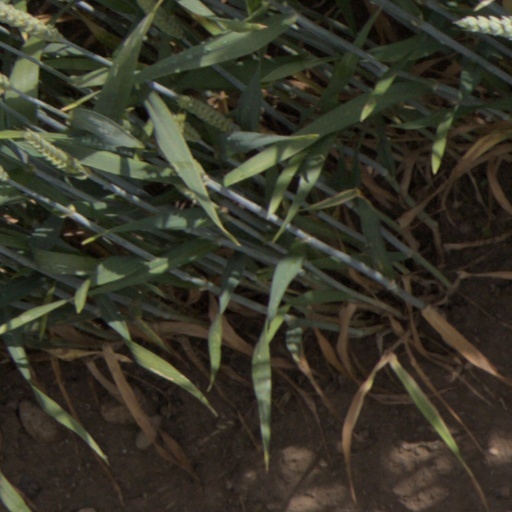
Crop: wheat